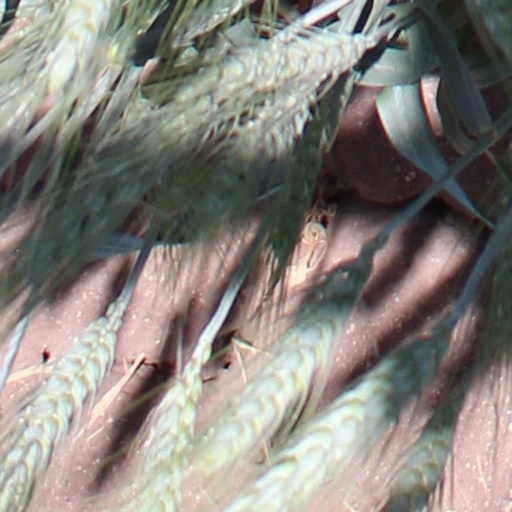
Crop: wheat